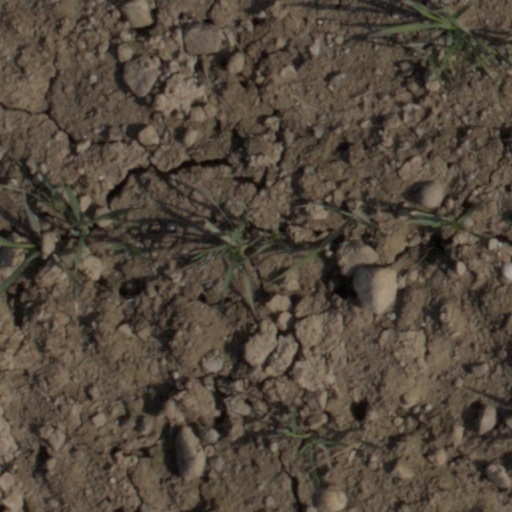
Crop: wheat